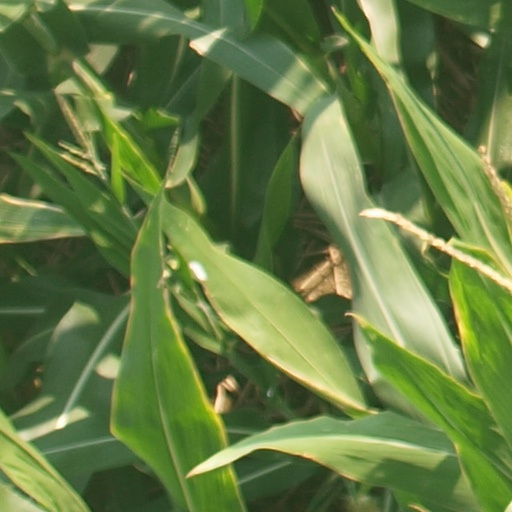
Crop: maize; corn